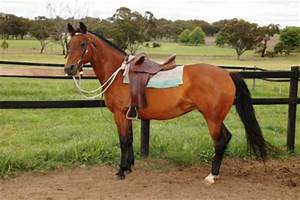
Label: horse